Judeo-Hamedani–Borujerdi

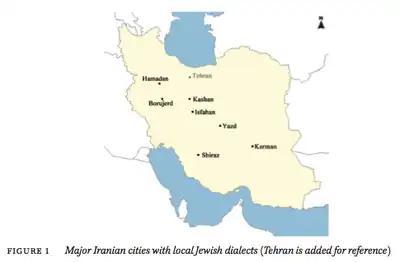
From Journal of Jewish Languages. Picture of the map of Judeo-Median languages.

In western Iran, the district of Hamadan is split between Tuyserkan, Malayer, and Nahavand. This district along with Borujerd, further south in Lorestan Province, forms a geographic cluster that was inhabited by a good portion of Iranian-Jewish communities until recently when those communities emigrated to Tehran, Israel, and North America. Already in 1701, Paul Lucas (cited by De Planhol 2003) wrote that Jews were more numerous in Hamadan than elsewhere in Persia. According to Encyclopedia Iranica, the Jewish community had dwindled from around 13,000 souls in 1920 to less than 1,000 by 1969. It is hard to find people who still speak the Judeo-Hamadani language since only people born before the mid-1940s were raised speaking the dialect. Given the large diaspora population, few people today speak the Judeo-Hamadani language; it is unknown whether native speakers under the age of 50 exist. The lack of preservation of Judeo-Hamadani is primarily due to cultural, political, and economic marginalization of the Jewish community. Unlike Judeo-Hamadani, Persian carried prestige as the majority language, and by adopting it, Jews were afforded greater educational and employment opportunities, as well as social status. Persian's influence was not only cultural, but linguistic.